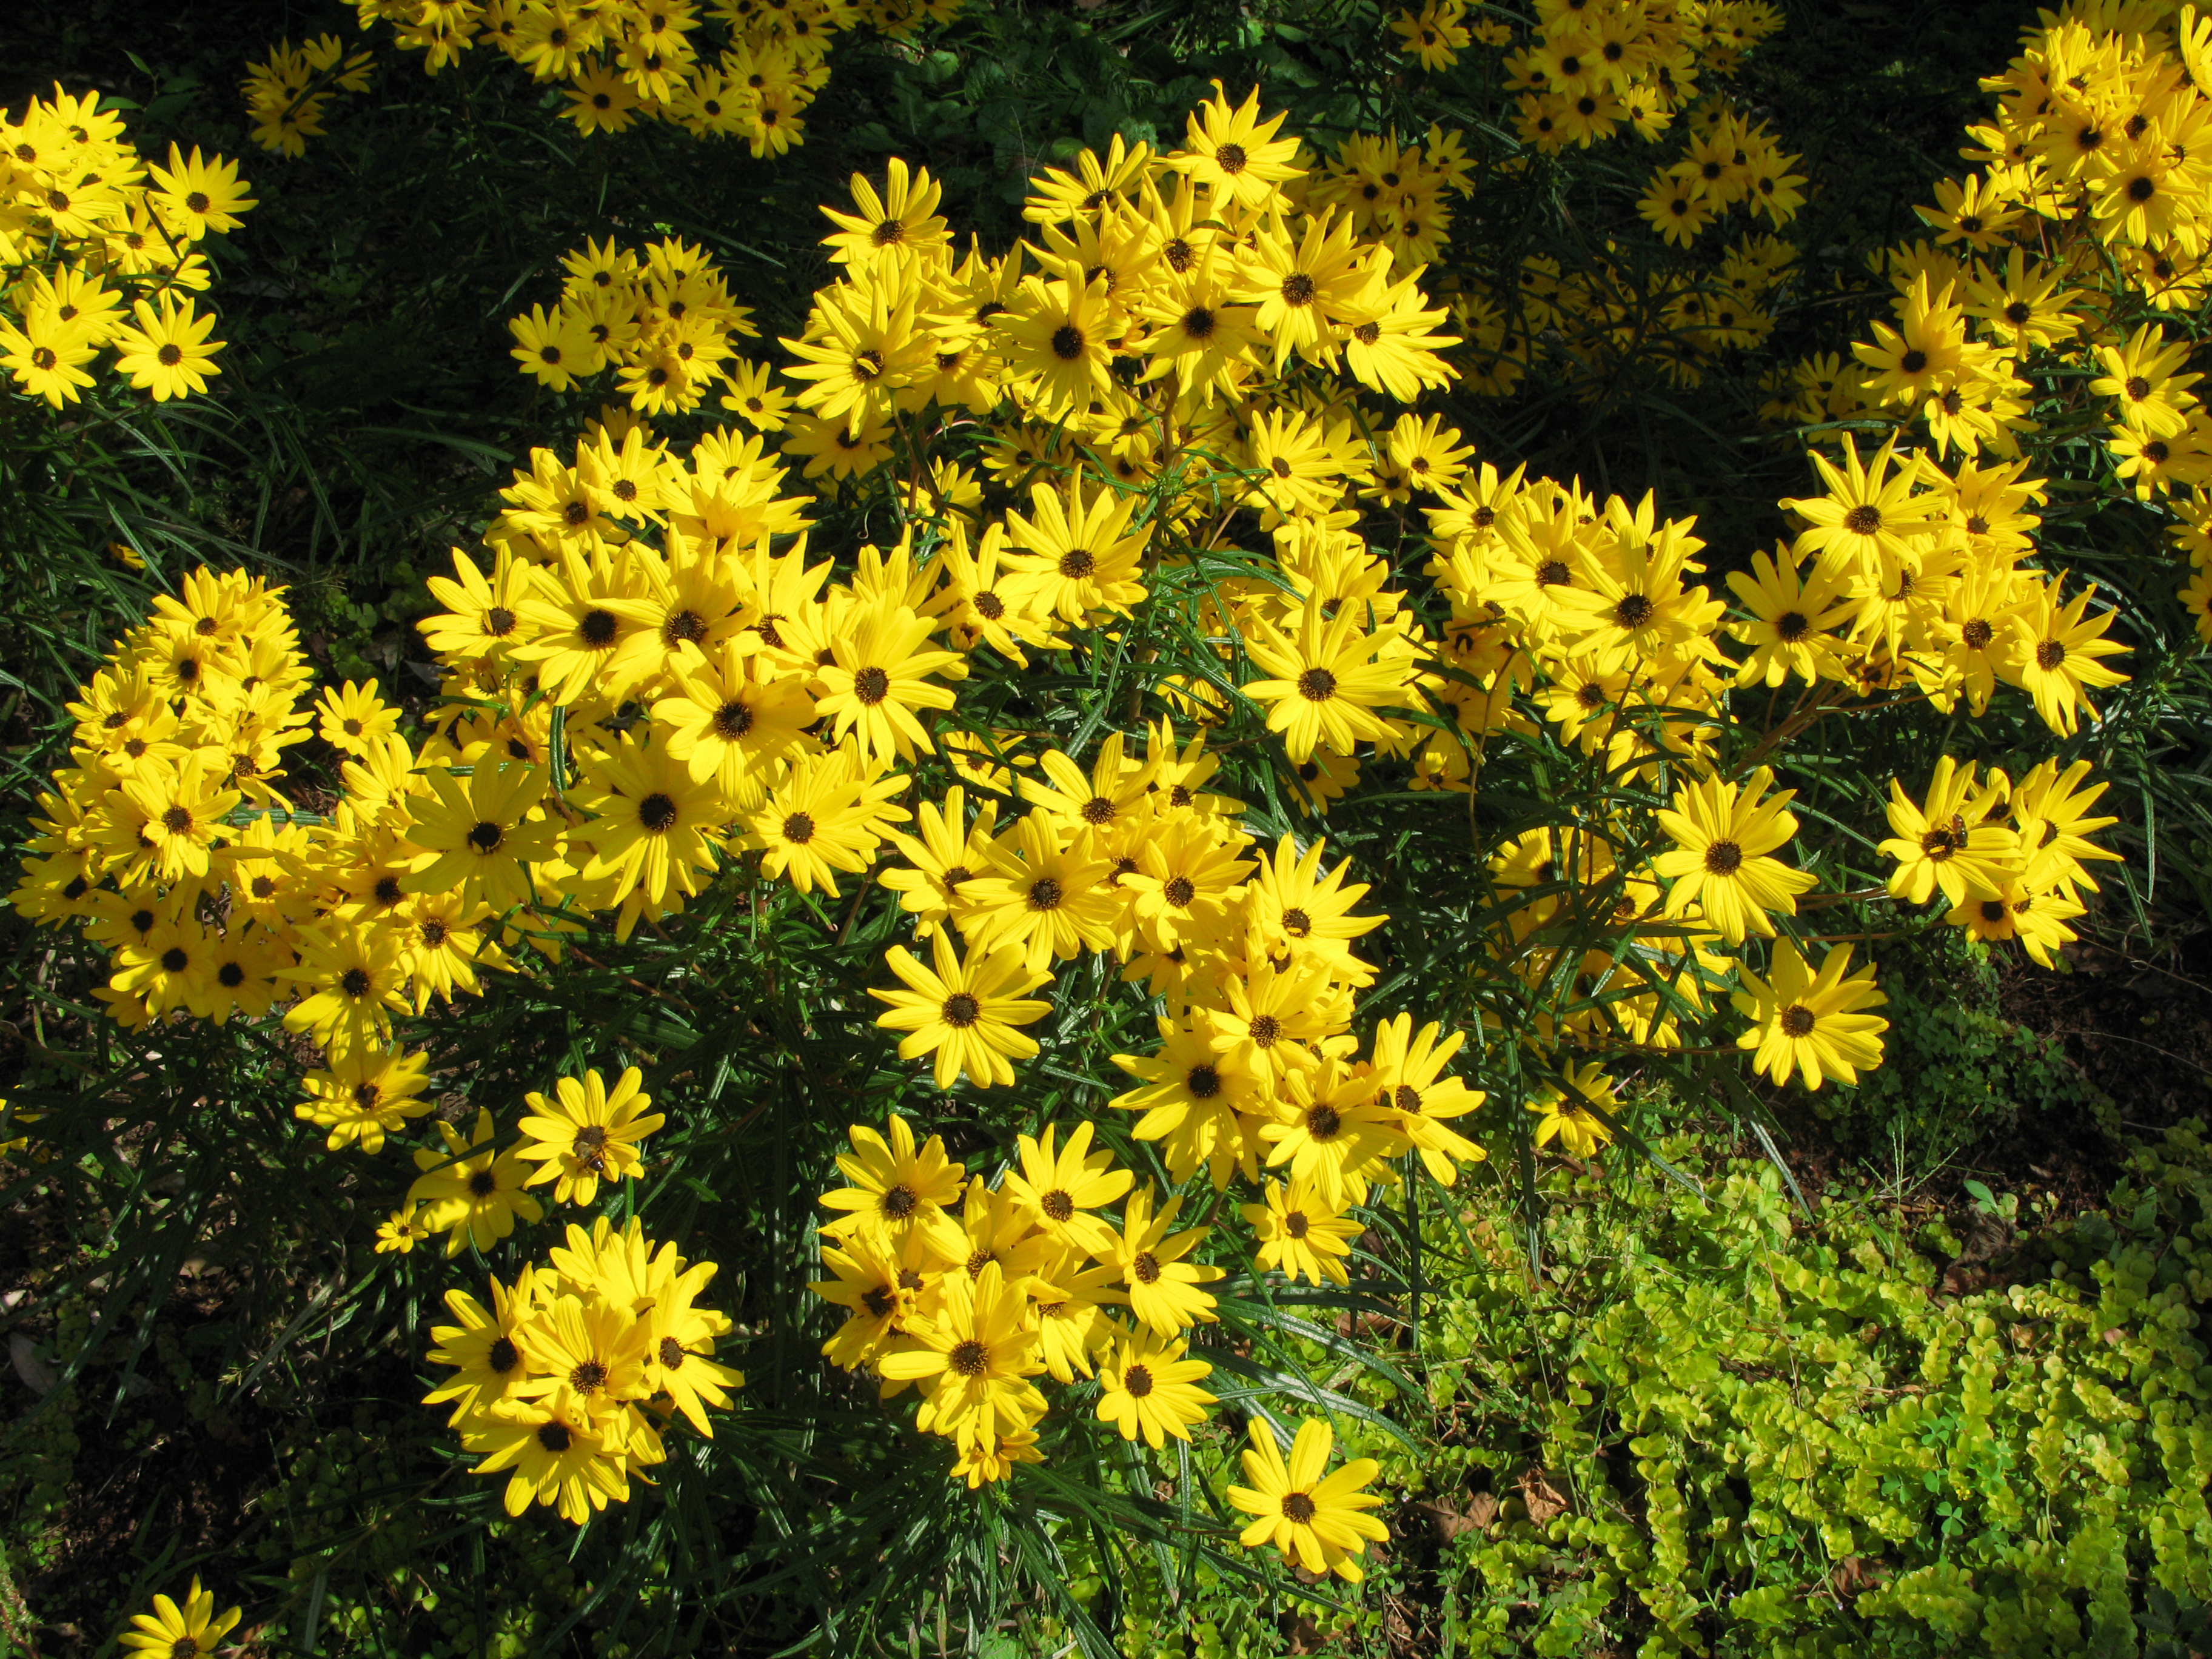
plant, meadow, flower, pattern, high, botany, yellow, flora, wildflower, background, shrub, wallpaper, hires, hi, res, g7, flowering plant, daisy family, land plant, chrysanths